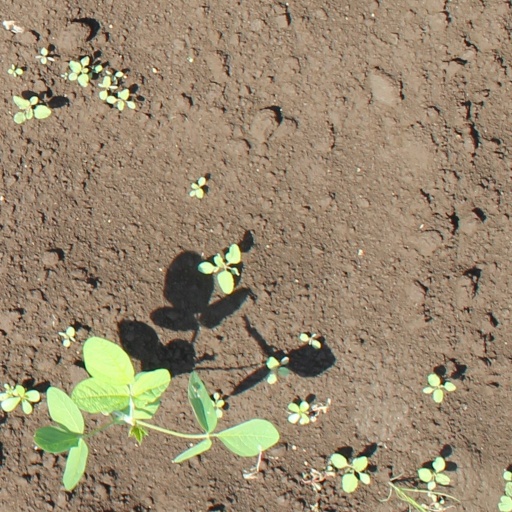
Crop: soybean